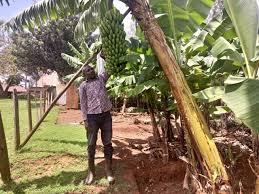
Naona mtu mmoja hapa ambaye anashukilia ndizi, anaweka mti ili uweze  kushikilia ili ndizi isianguke , huenda ndizi hii haijakomaa na uzito wake umewezwa.Naona pia hii ni shamba la ndizi hapo kuna mandizi nyingi sana.